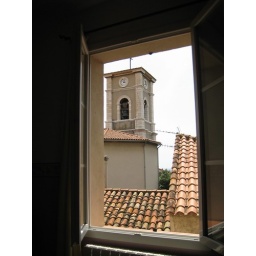
view of the church clock tower from our first room in Cassis